Eurovision Song Contest 2021

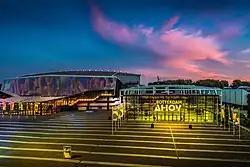
Rotterdam Ahoyhost venue of the 2021 contest

The 2021 contest was held in Rotterdam, Netherlands, following the country's victory at the 2019 edition with the song "Arcade", performed by Duncan Laurence. It was the fifth time that the Netherlands had hosted the contest, having previously done so in , , and . The selected venue was the 16,400-seat Ahoy Arena in Rotterdam Ahoy, a convention centre and multi-purpose indoor arena located on Ahoyweg, which serves as a venue for many events, including concerts, exhibitions, trade fairs, and conferences. Rotterdam Ahoy had previously hosted the Junior Eurovision Song Contest 2007, and was set to host the 2020 contest before its cancellation. The "Turquoise Carpet" event, where the contestants and their delegations are presented before the accredited press and fans, took place at the Rotterdam Cruise Terminal on 16 May 2021.